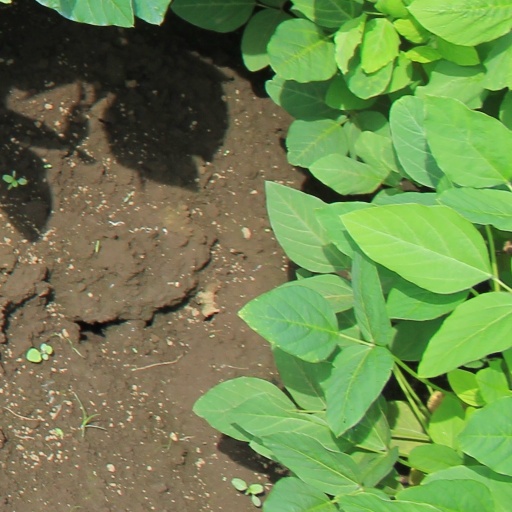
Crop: soybean